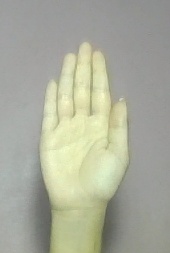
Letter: seen